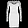
Label: Dress